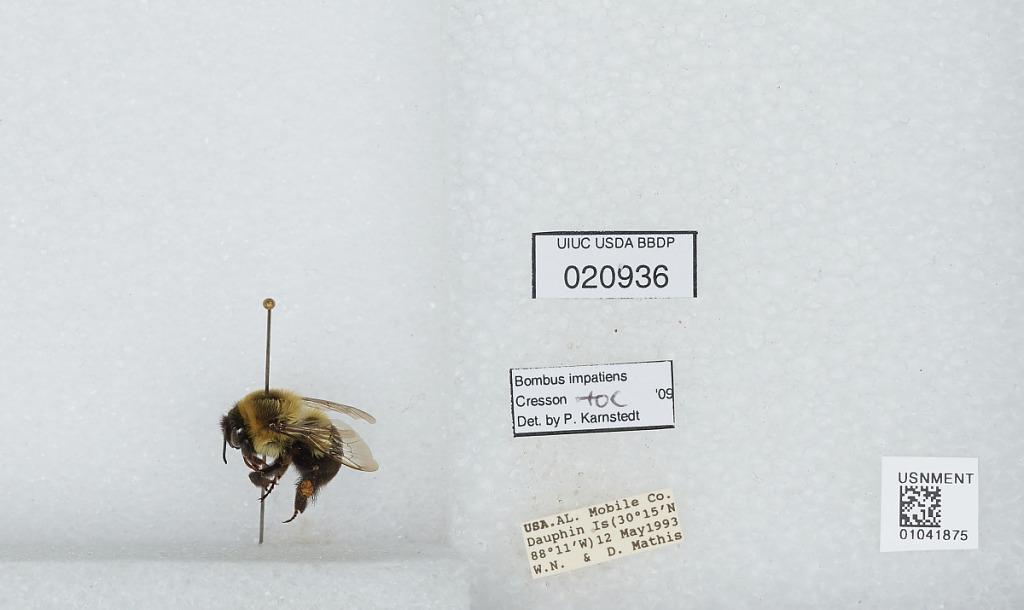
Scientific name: Bombus sp.
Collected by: W. Mathis & D. Mathis
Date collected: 1993-5-12
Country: United States
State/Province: Alabama
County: Mobile
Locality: Dauphin Island
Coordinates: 30.25, -88.18
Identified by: Karnstedt, P.